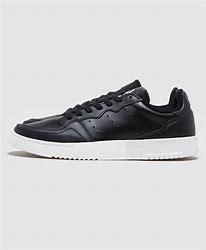
Brand: Adidas
Model: Supercourt